King's Valley

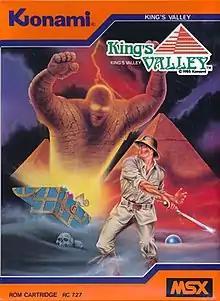

King's Valley is a platform video game released by Konami for the MSX in 1985. The game is considered a spiritual successor to Konami's earlier arcade game "Tutankham" (1982), employing similar concepts such as treasure hunting in Egyptian tombs and an identical end-level music tune. It also has similarities to "Lode Runner" (1983).